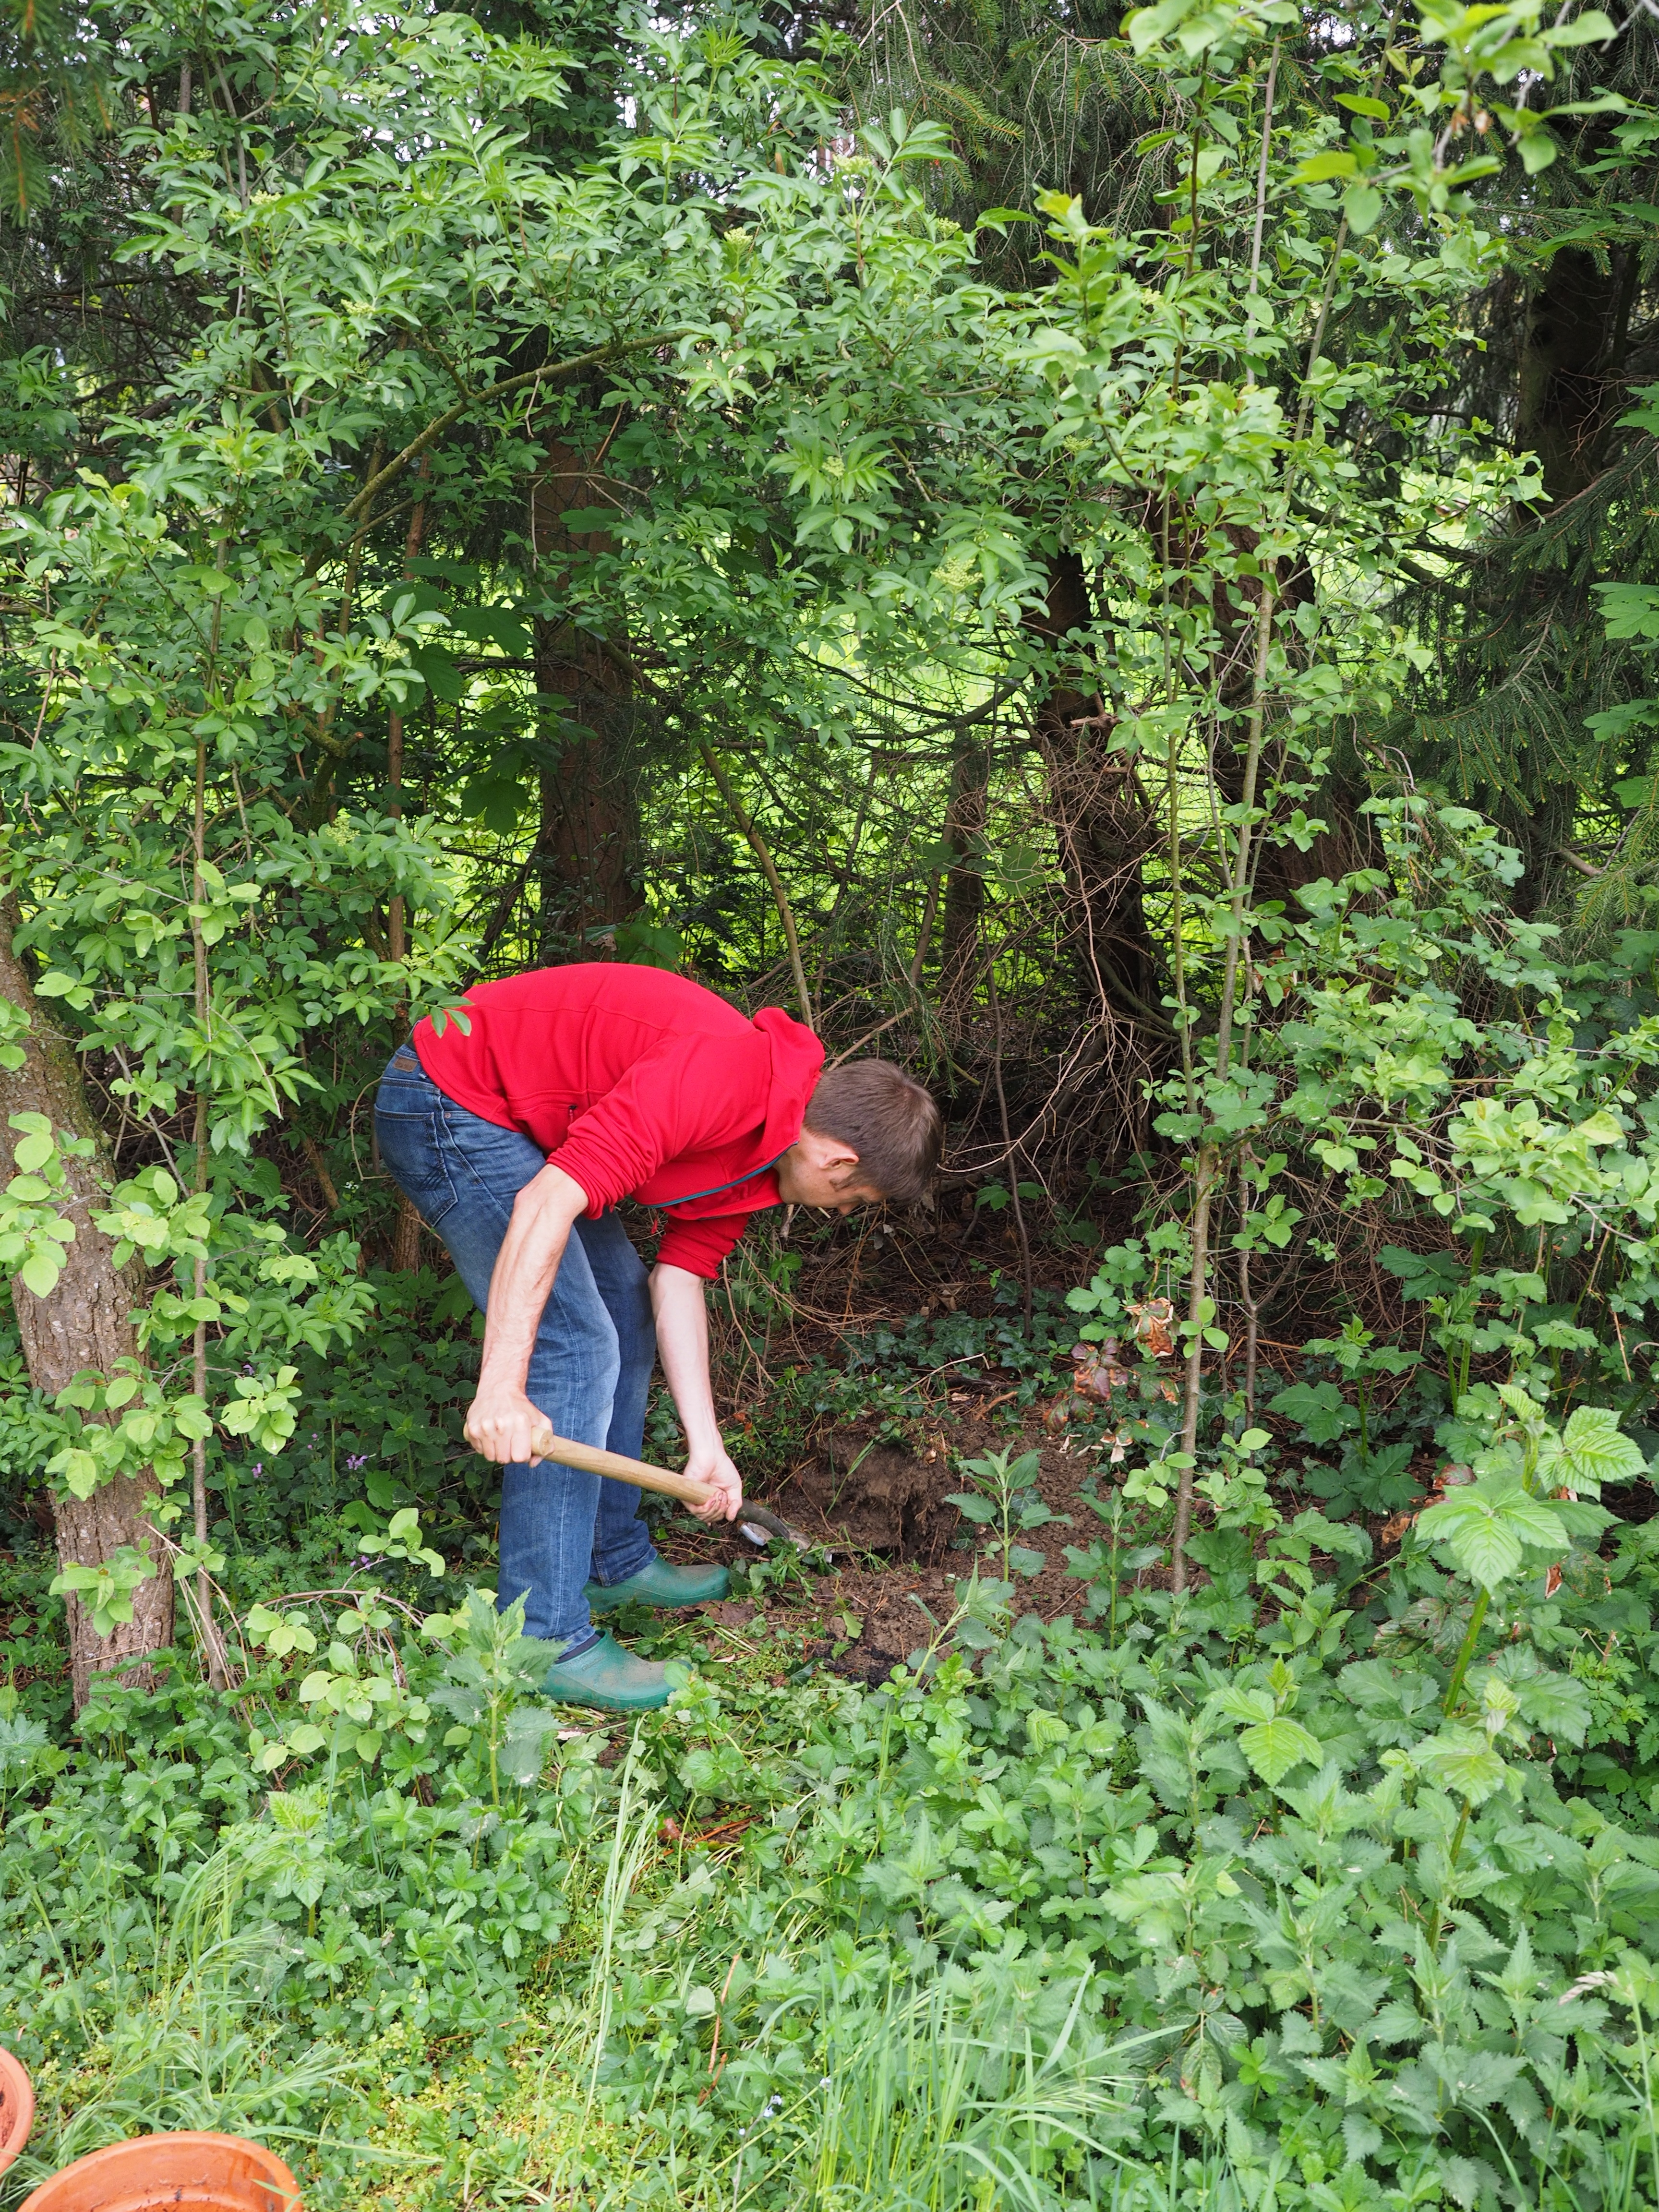
work, man, tree, forest, wilderness, walking, person, plant, trail, meadow, leaf, hole, flower, adventure, green, jungle, human, botany, garden, earth, gardening, rainforest, spade, woodland, habitat, planting, dig, nursery, gardener, exhausting, landscape gardener, ground breaking ceremony, natural environment